Denny Hamlin

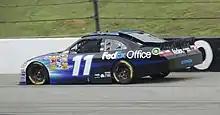
Hamlin at Pocono Raceway in 2011

In 2011, Denny Hamlin nearly won the Budweiser Shootout, but the victory was denied when Kurt Busch passed him after Hamlin crossed the yellow line in turn four while attempting to overtake Ryan Newman.